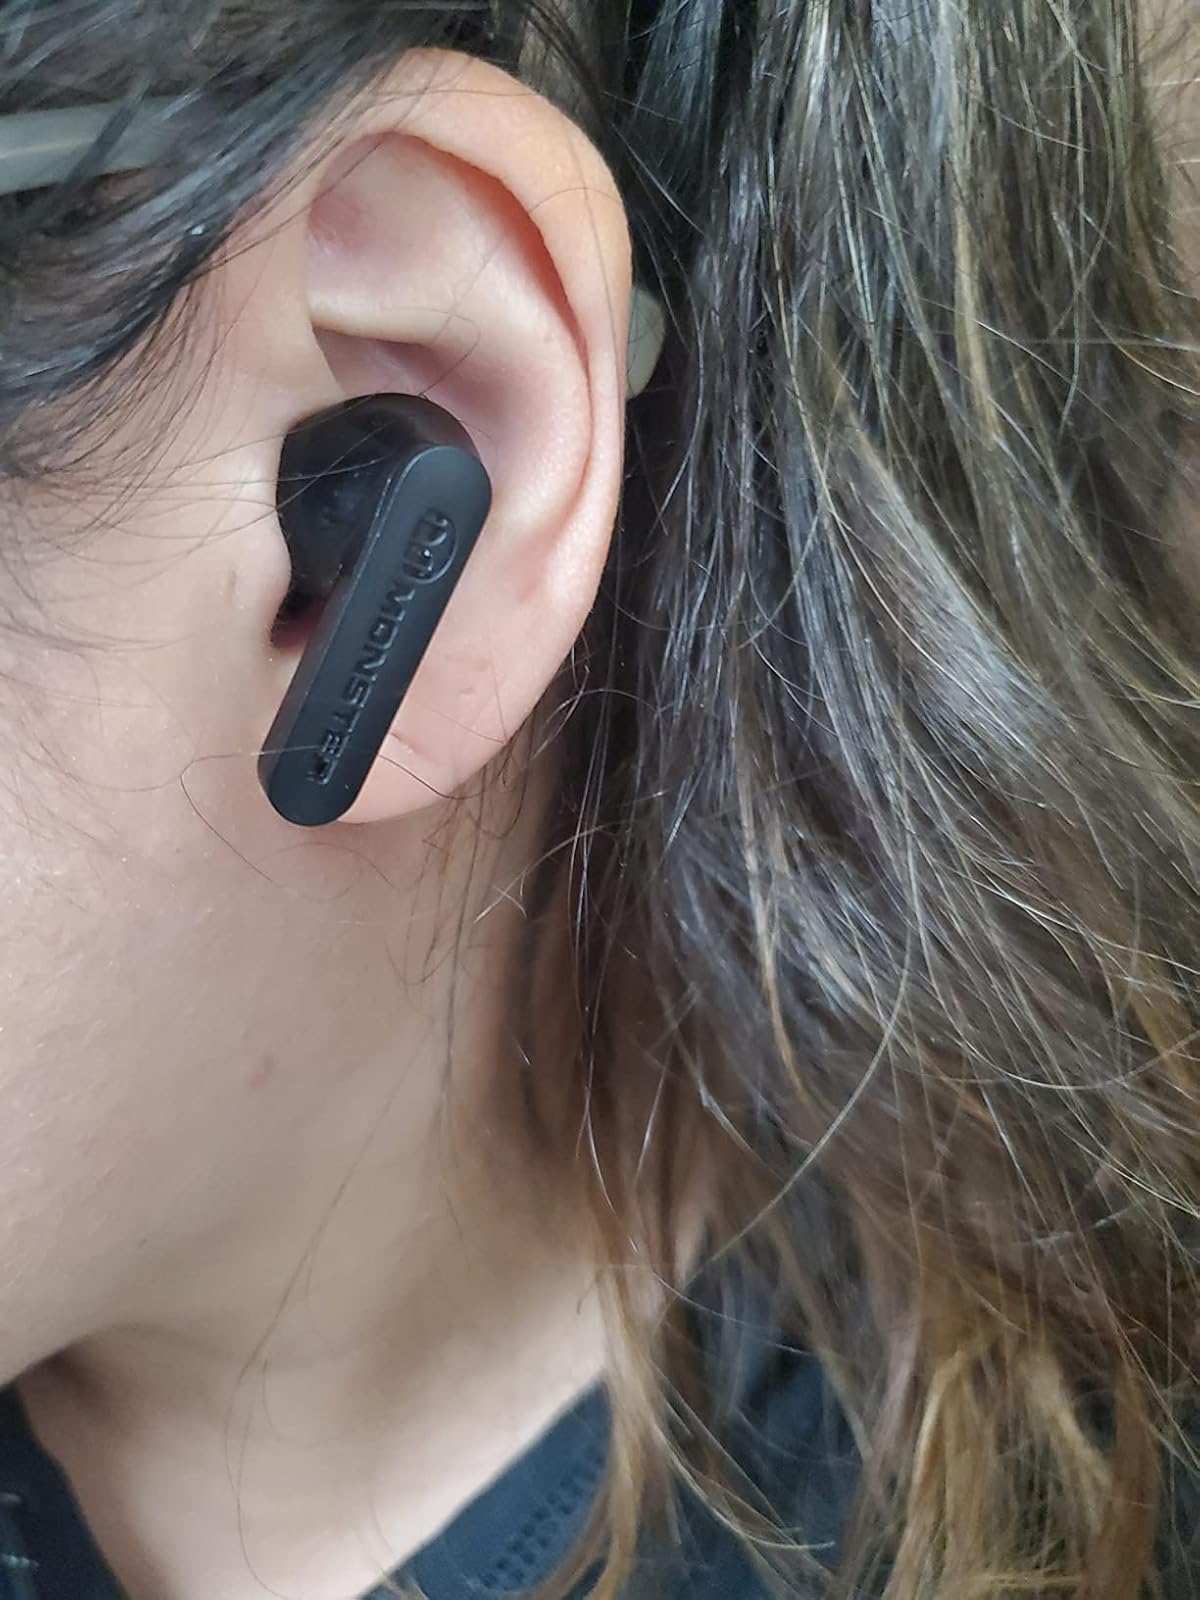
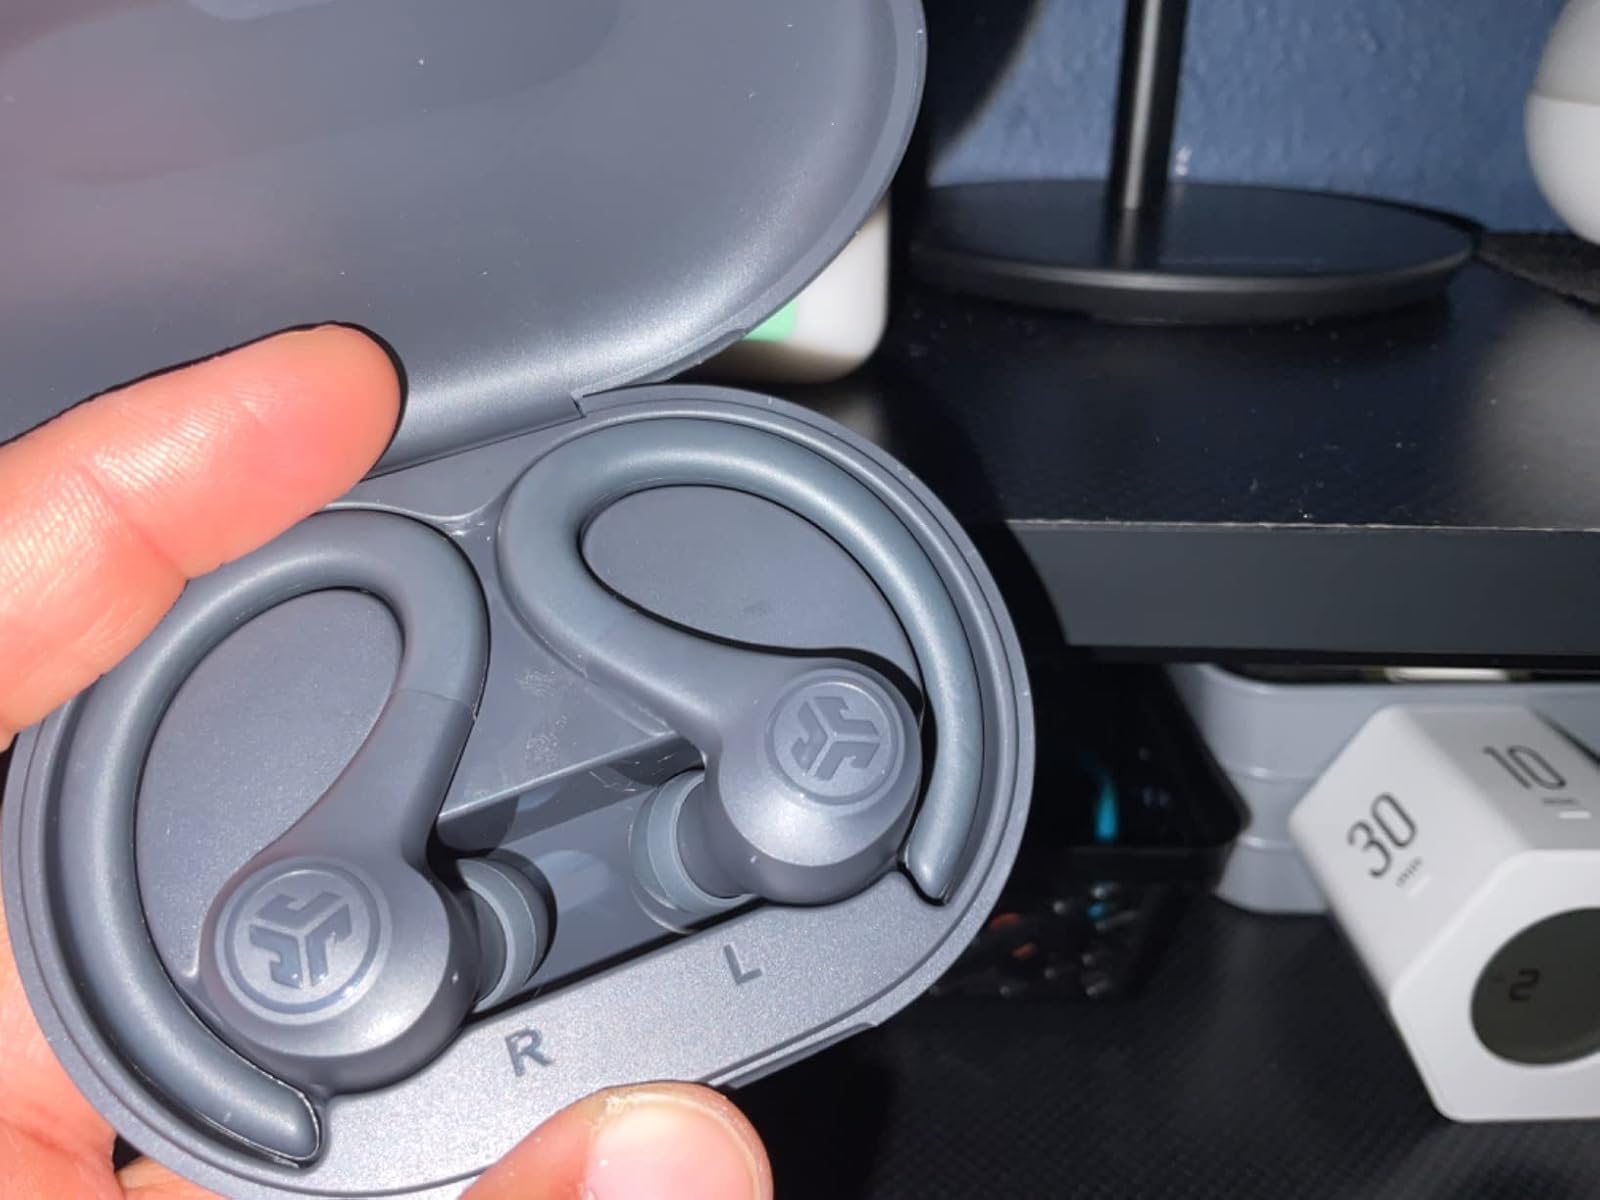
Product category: earbuds
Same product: no